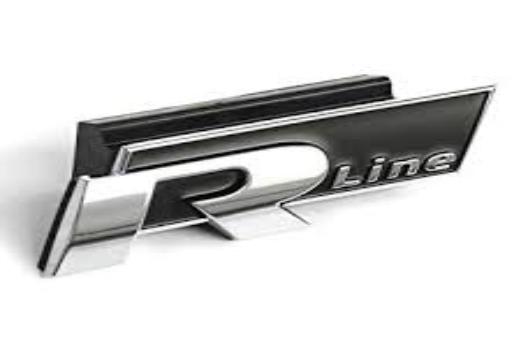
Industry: Transportation